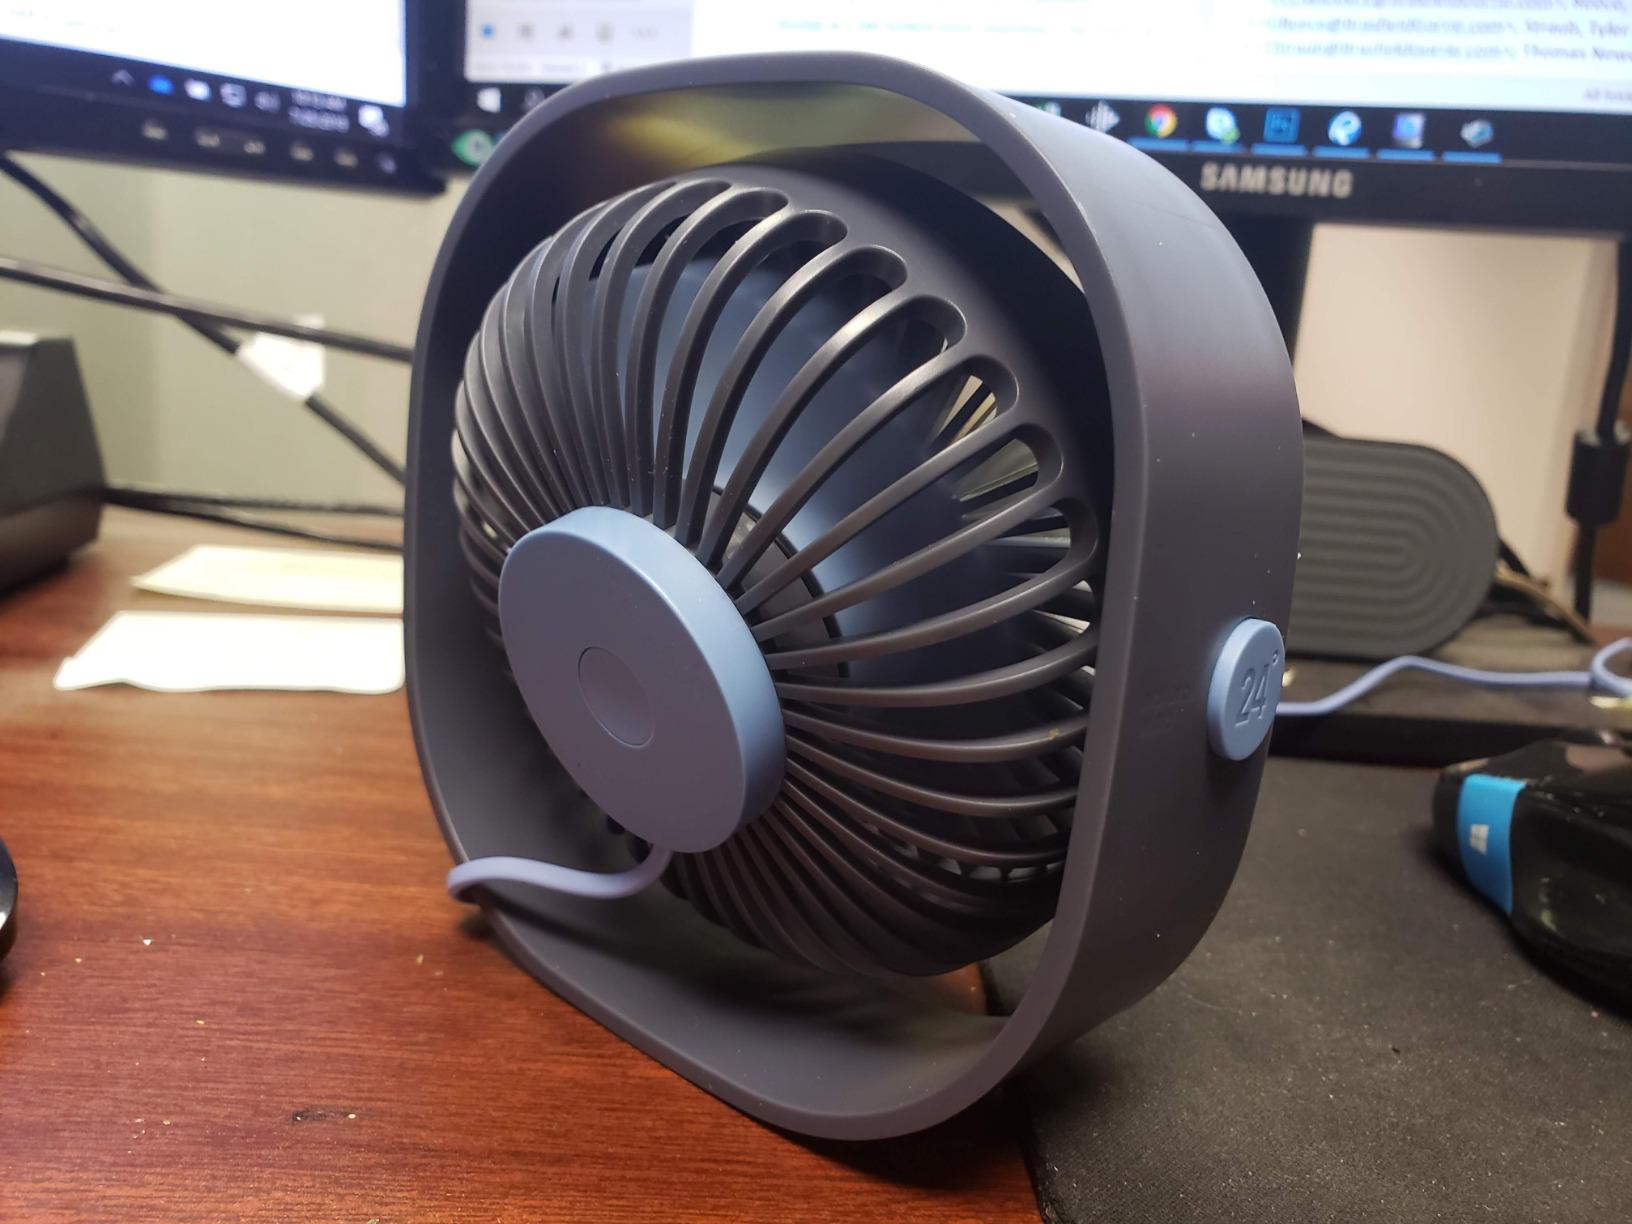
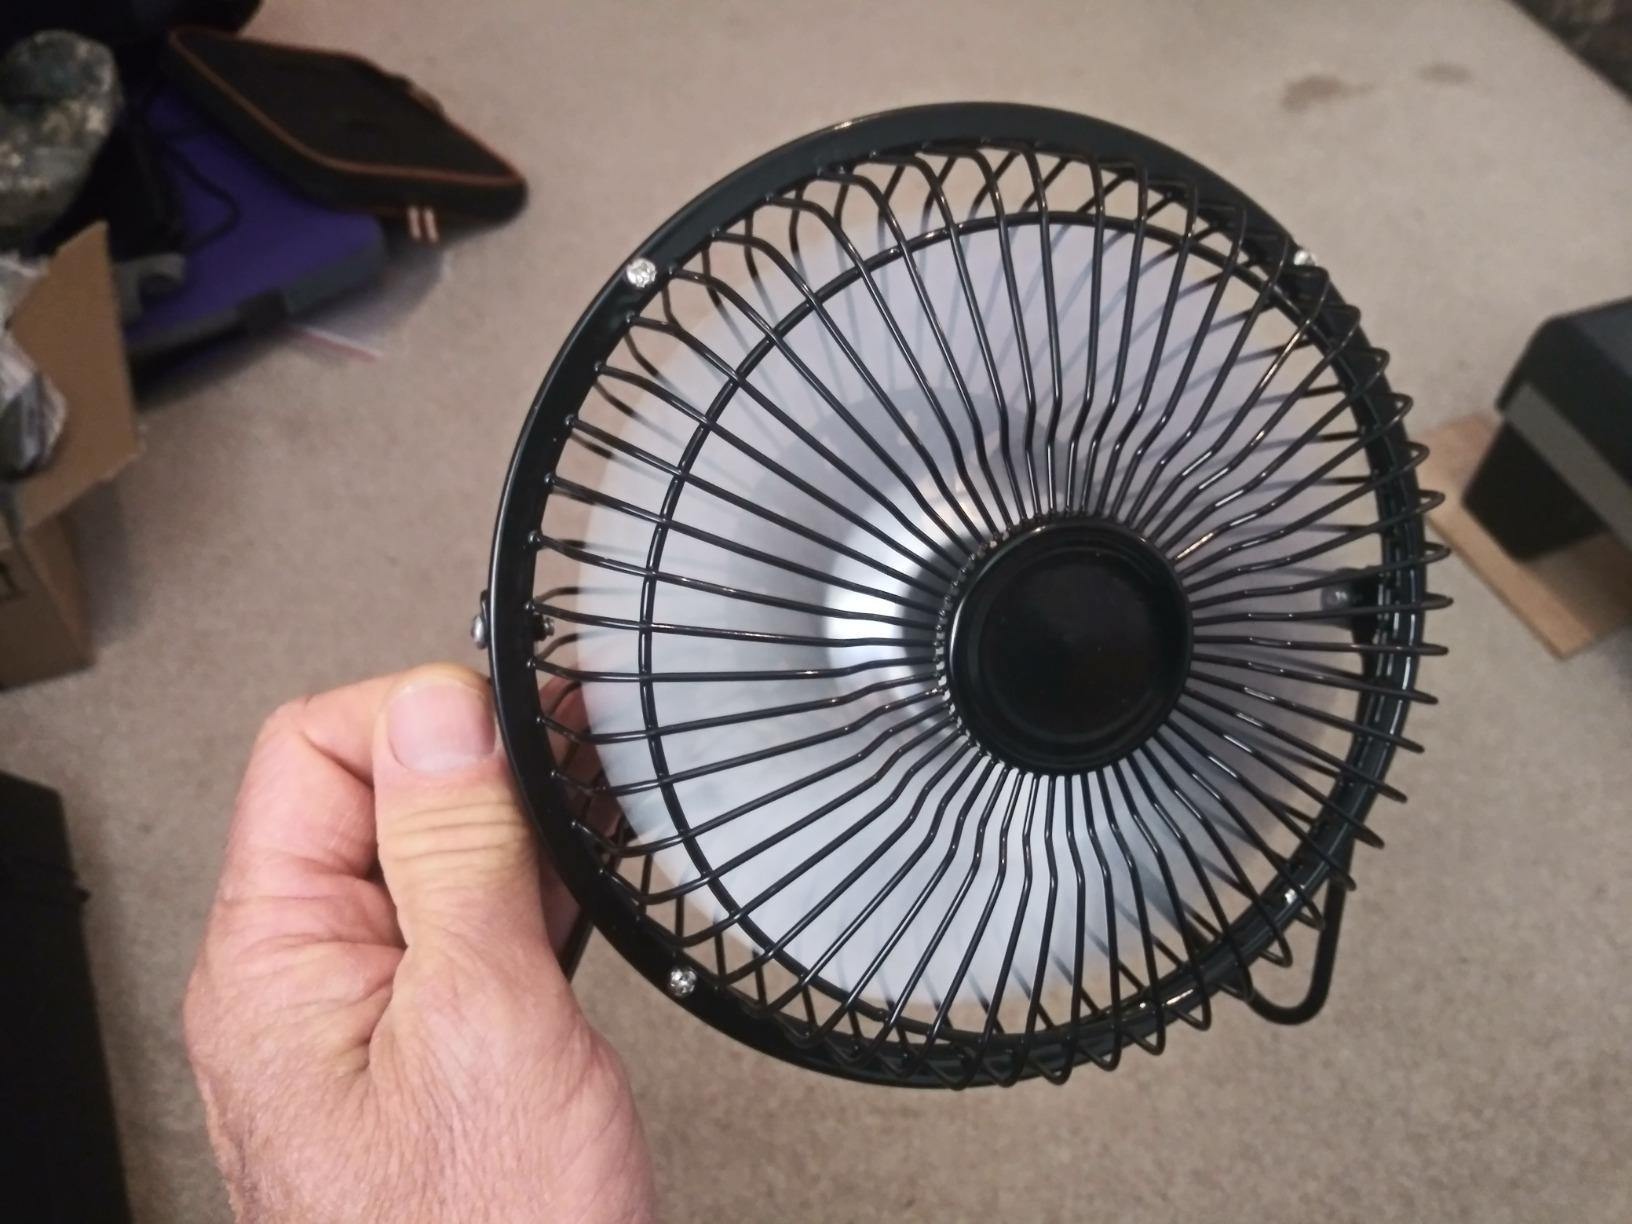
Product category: fan
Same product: no